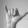
ASL letter: Y